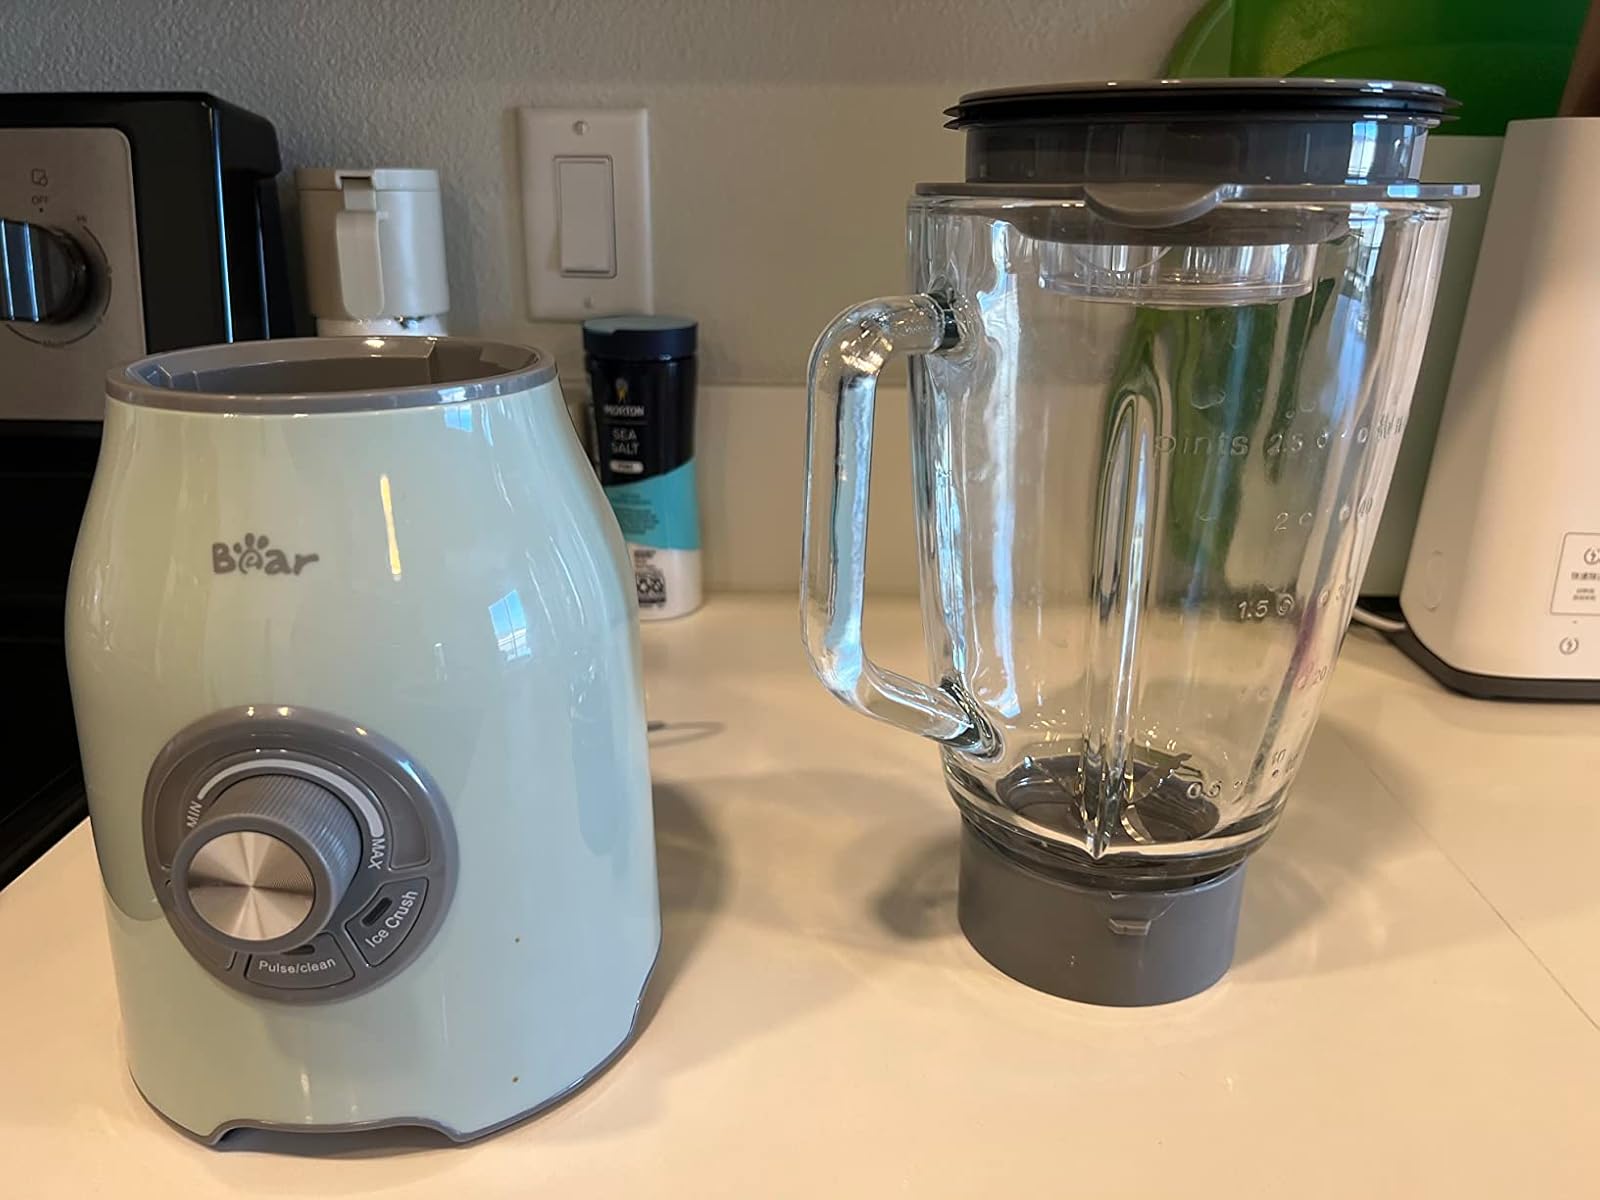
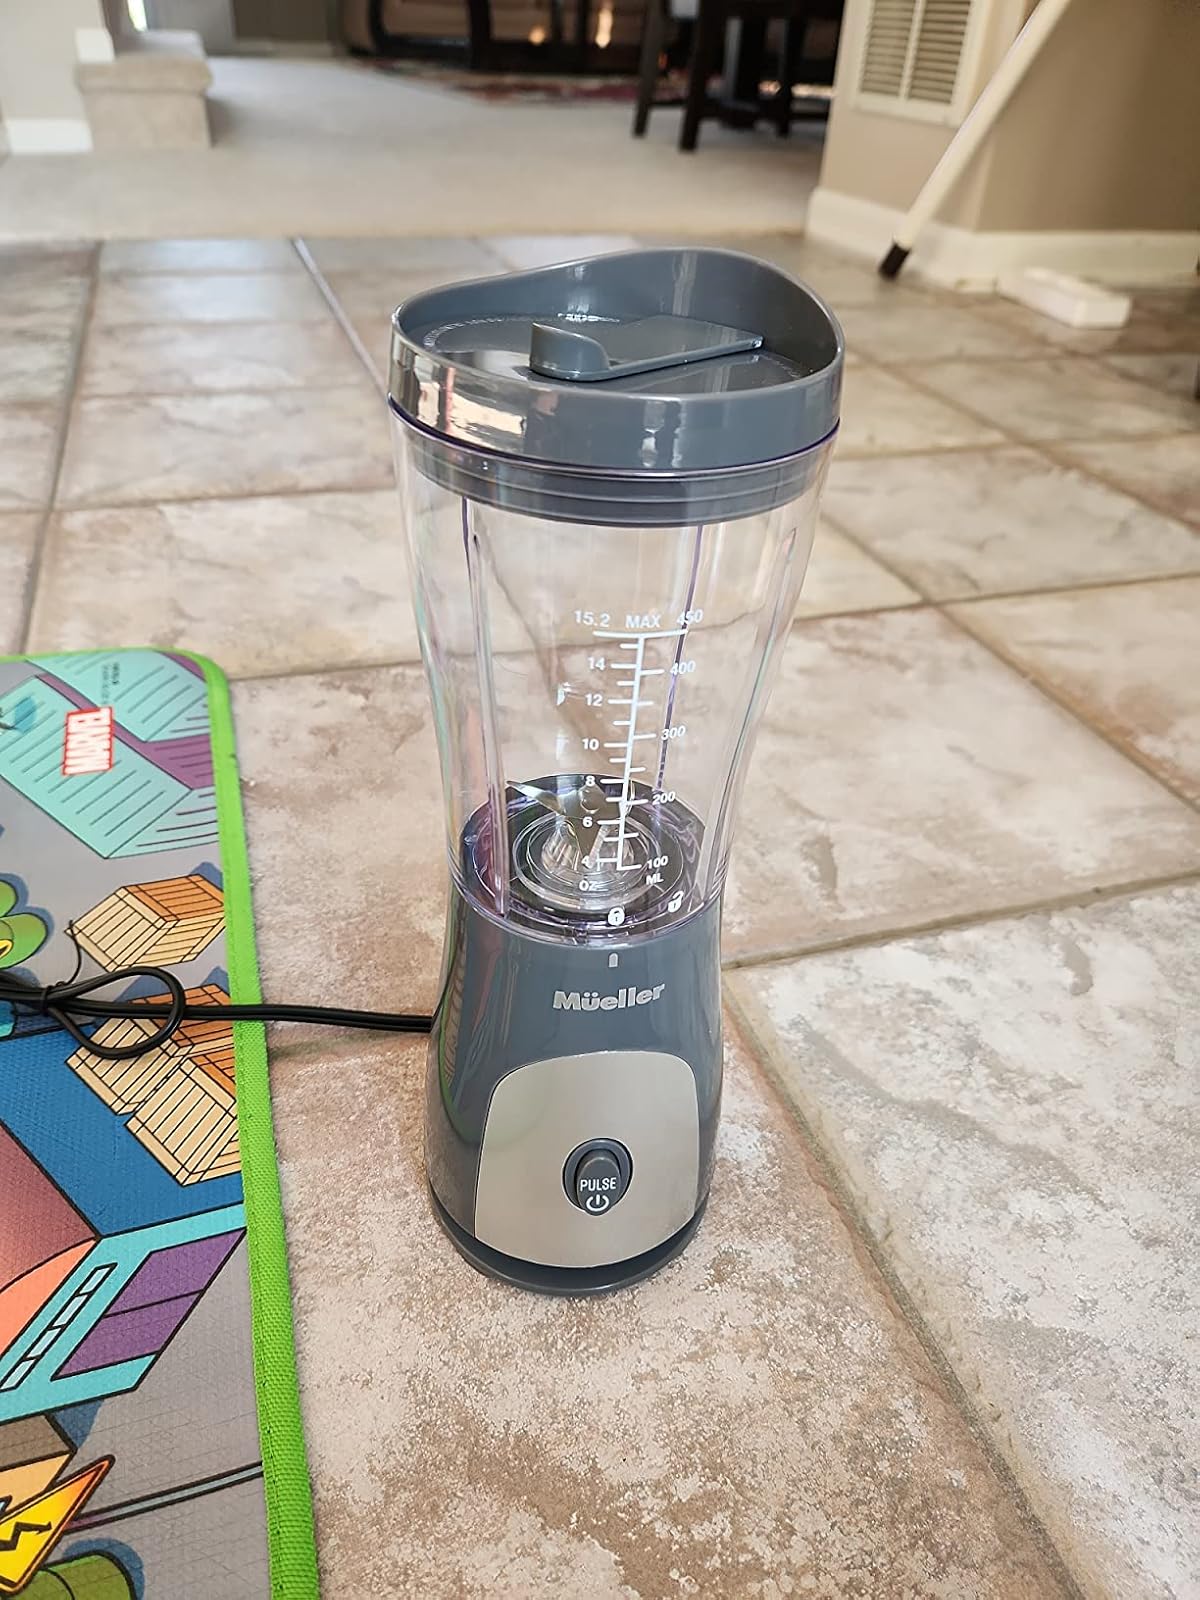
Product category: items_blender
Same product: no